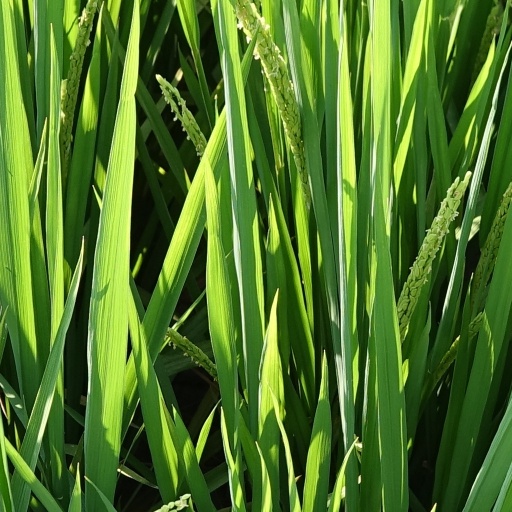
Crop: rice